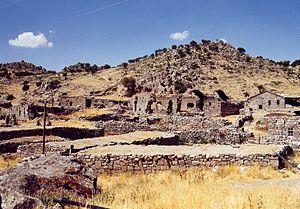
Binbirkilise est une région de l'ancienne Lycaonie, dans l'actuelle province de Karaman, en Turquie, connue pour ses quelque cinquante ruines d'églises byzantines.